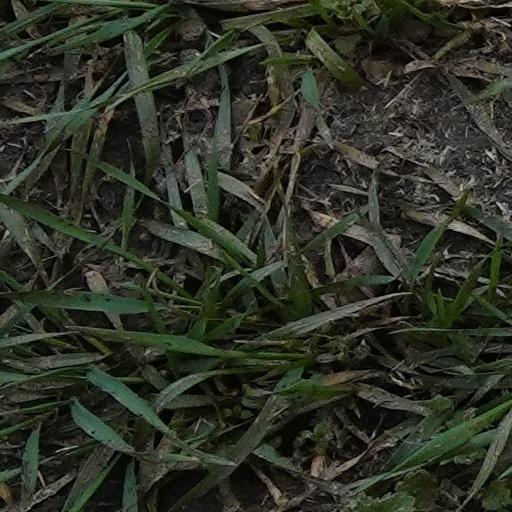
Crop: wheat